Arubani

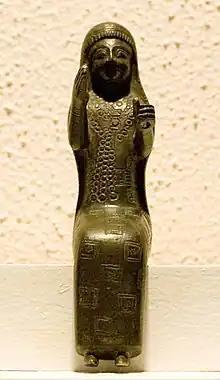

Arubani is the Urartian's goddess of fertility and art. She was also the wife of their supreme god, Khaldi.